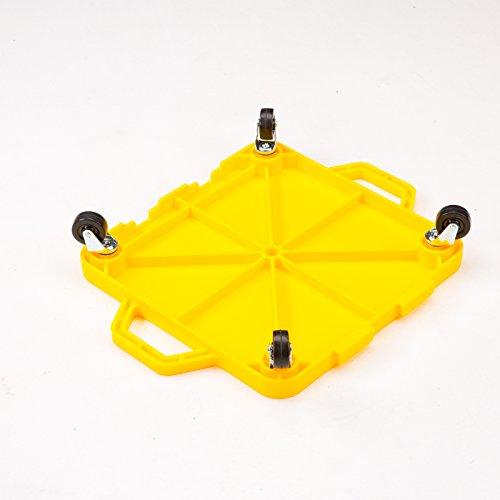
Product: Cosom Scooter Board, 16 Inch Children's Sit & Scoot Board with 2 Inch Non-Marring Nylon Casters & Safety Guards for Physical Education Class
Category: Sports & Outdoors | Outdoor Recreation | Skates, Skateboards & Scooters | Scooters & Equipment | Components & Parts
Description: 16 Inch board features 2 Inch metal and non marring rubber swivel casters with smooth operating bearings.
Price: $45.20
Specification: Product Dimensions:         4 x 21 x 16 inches    |Shipping Weight: 4 pounds (View shipping rates and policies)|Domestic Shipping: Currently, item can be shipped only within the U.S. and to APO/FPO addresses. For APO/FPO shipments, please check with the manufacturer regarding warranty and support issues.|International Shipping: This item can be shipped to select countries outside of the U.S.  Learn More|ASIN: B0000BY9GO|Item model number: 000242|    #2061    in Sport Scooters    |    #1072    in Scooter Parts